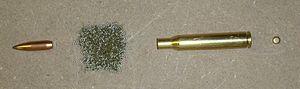
Ce lexique des armes à feu recense les termes et expressions techniques propres aux armes à feu. Il aborde également des notions historique ainsi que les évolutions liées aux progrès techniques.